Deseret Ranches

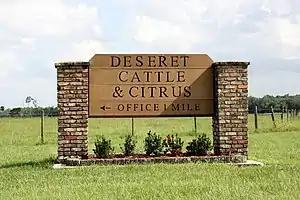
Sign at the entrance to the Deseret Cattle and Citrus Ranch in Florida

Deseret Ranches refers to the ranching operations of the Church of Jesus Christ of Latter-day Saints (LDS Church) in Central Florida. The Ranches include several organizations: Deseret Ranches of Florida, Deseret Cattle and Citrus, Taylor Creek Management, East Central Florida Services, AgReserves, and Farmland Reserve. The ranches are located southeast of the Orlando International Airport and west of Cape Canaveral, Florida. Currently, Deseret Ranches is the most productive cow-calf ranch in the United States.